Italian invasion of France

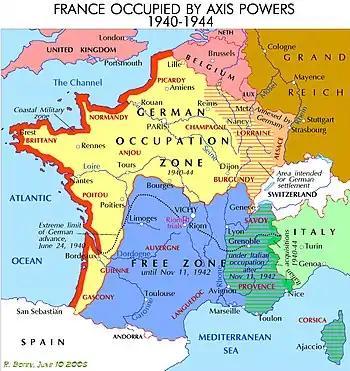

On 24 June, the Italian infantry reached the plain of Carnolès and were repulsed by the French artillery—not by the "Tirailleurs sénégalais" as sometimes stated. Italian aircraft then bombed the French barracks there. That day the fort of Pont Saint-Louis engaged in its last artillery duel with the Italians. No vehicles managed to cross the bridge before the armistice. The capture of "the pearl of France", Menton, a famous tourist destination, was "an undeniable success (despite its cost)" ("un succès incontestable [même s'il a coûté cher]"). Mussolini visited the scene of the battle on 1 July and claimed, in a subsequent radio broadcast from Rome, that "our infantry were supported by an artillery train which came through the tunnel under La Mortola and shelled the strongly held town [Menton] in which the enemy was maintaining an obstinate resistance".